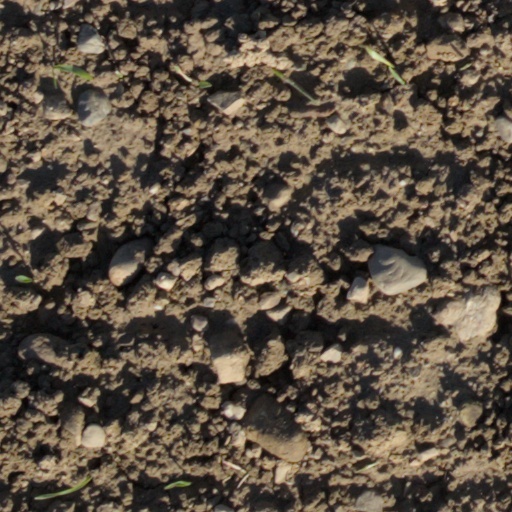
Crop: wheat